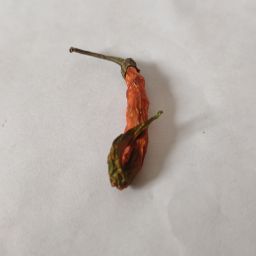
Crop: Chile Pepper
Quality: Dried